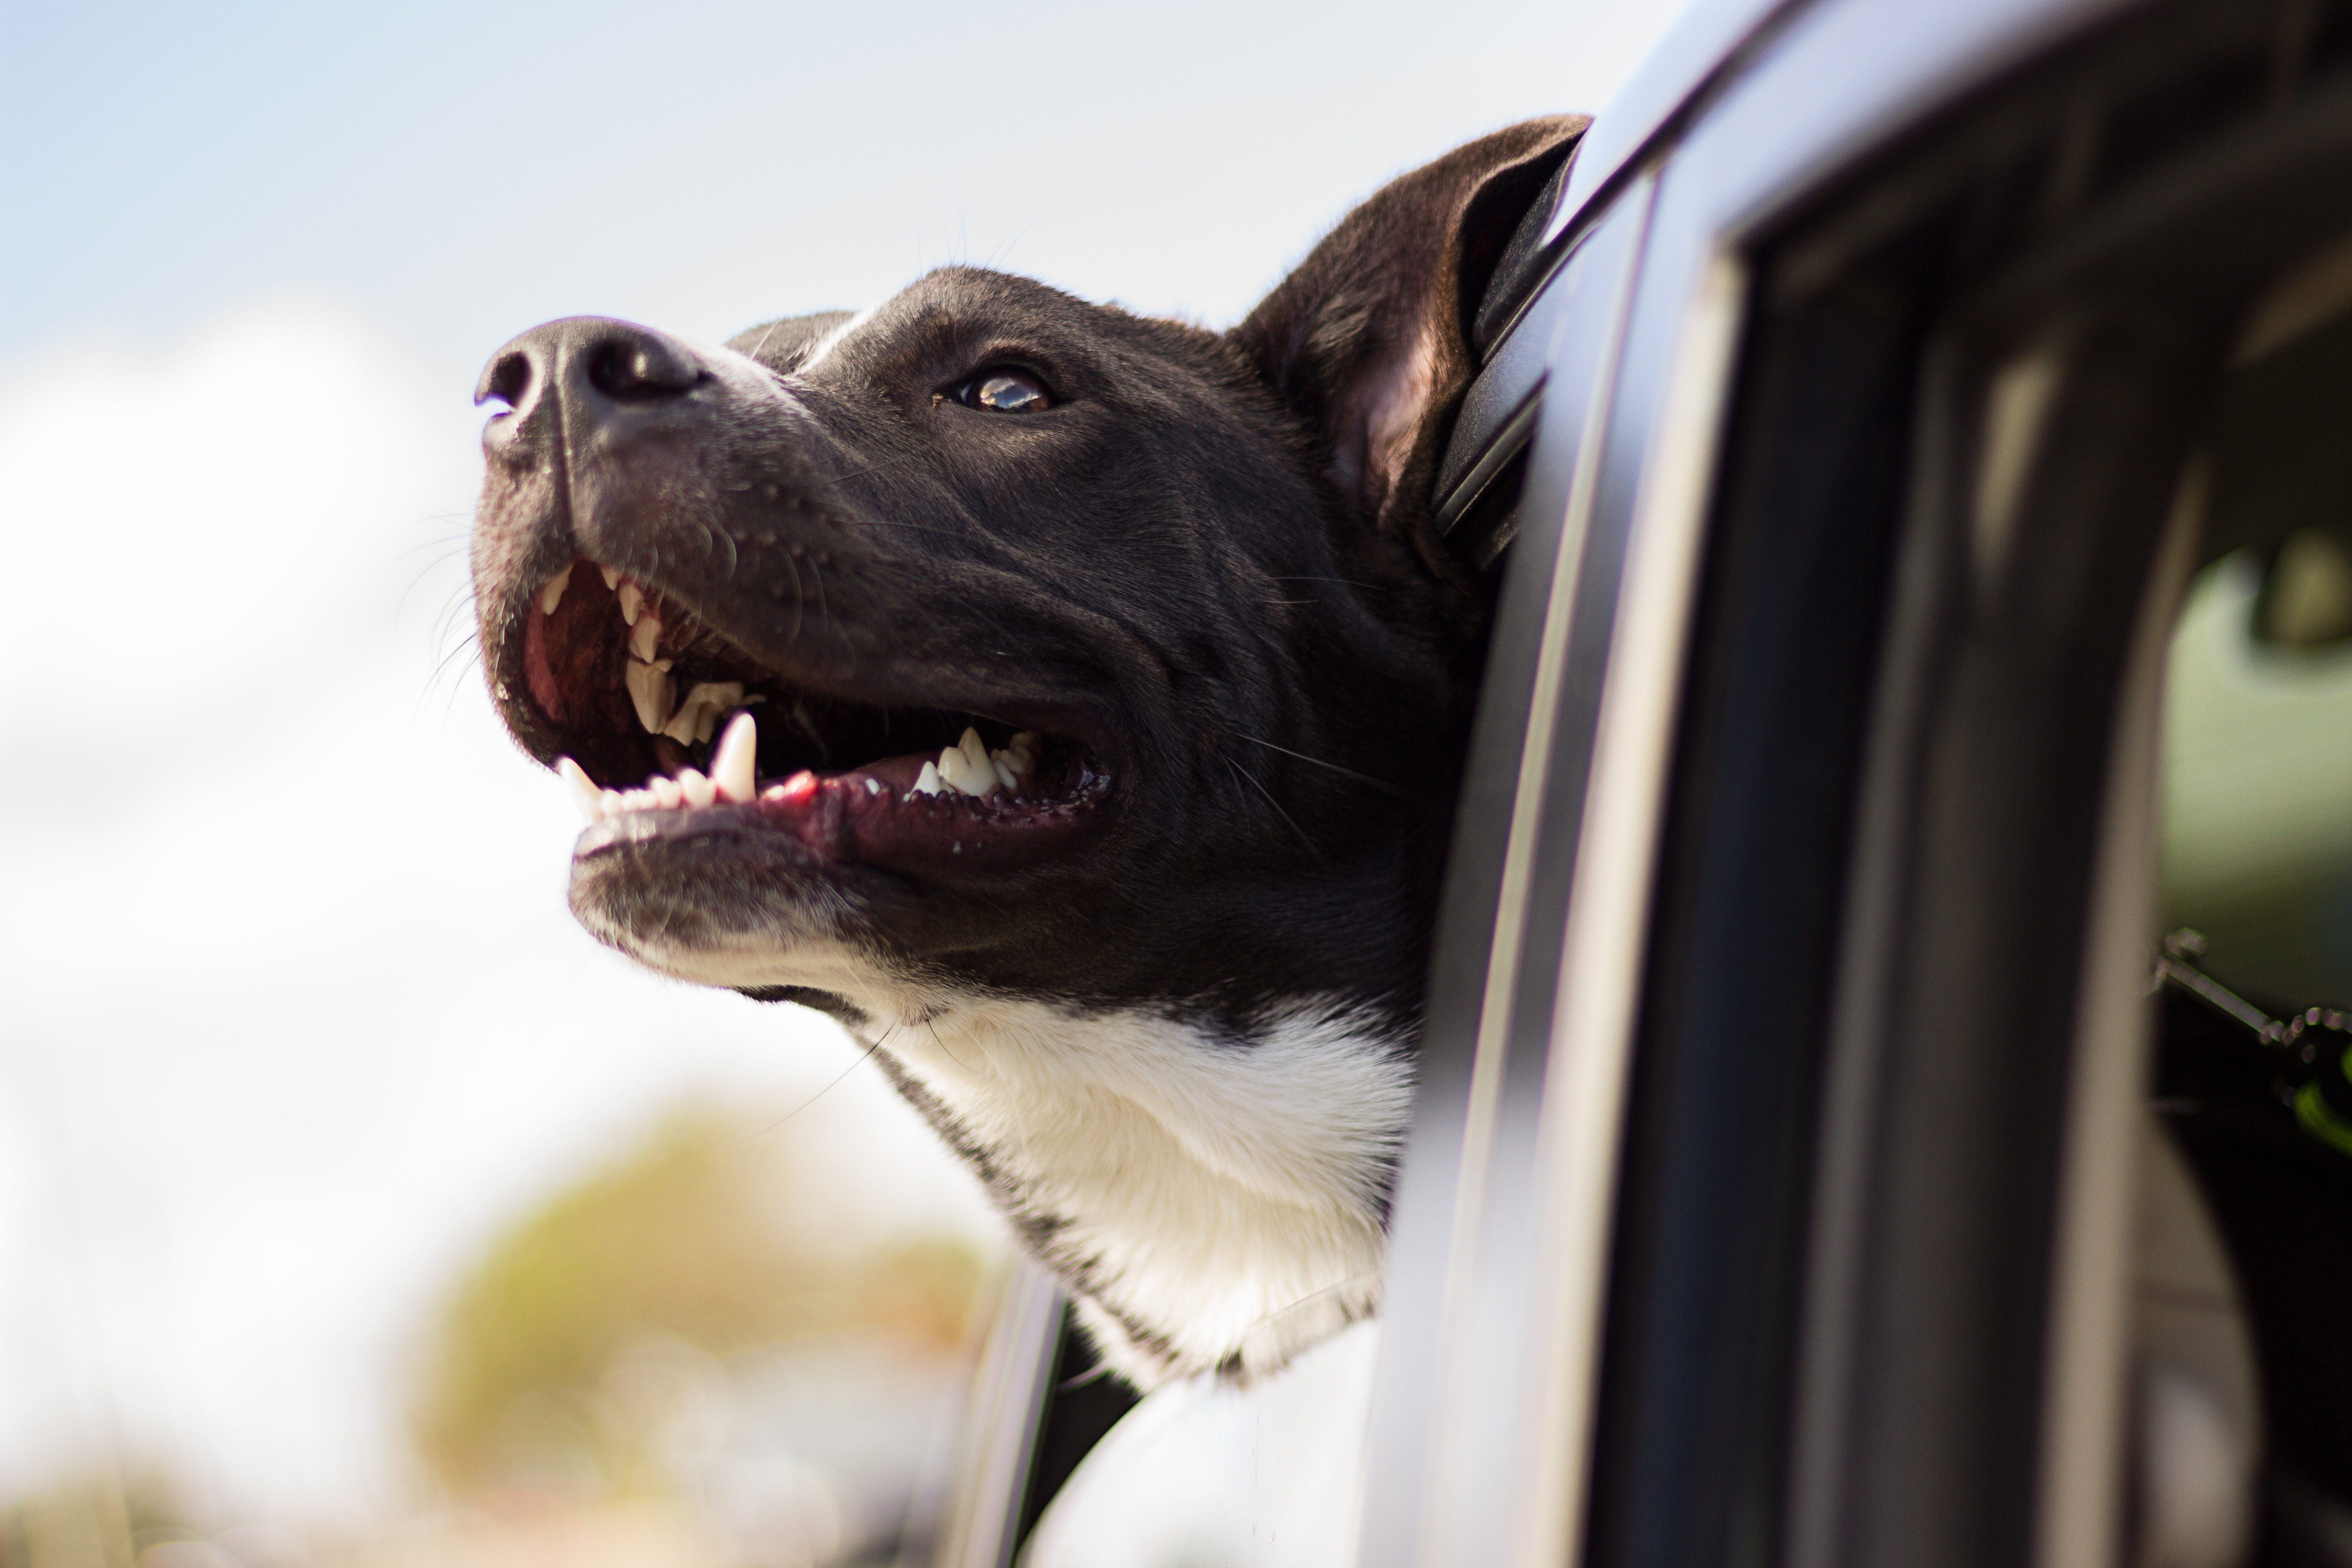
car, dog, animal, pet, mammal, yawn, close up, vertebrate, dog like mammal, dog breed group